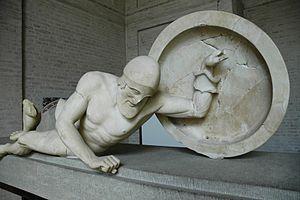
Guerrier troyen mourant (sans doute Laomédon), figure E-XI du fronton est du temple d'Aphaia, v. 505-500 av. J.-C.
Gustav Heinrich Ernst Martin Wilhelm Furtwängler /ˈvɪl.hɛlm ˈfʊrt.ˌvɛŋ.lər/, né le 25 janvier 1886 à Berlin et mort le 30 novembre 1954 à Baden-Baden, est un chef d'orchestre et compositeur allemand.